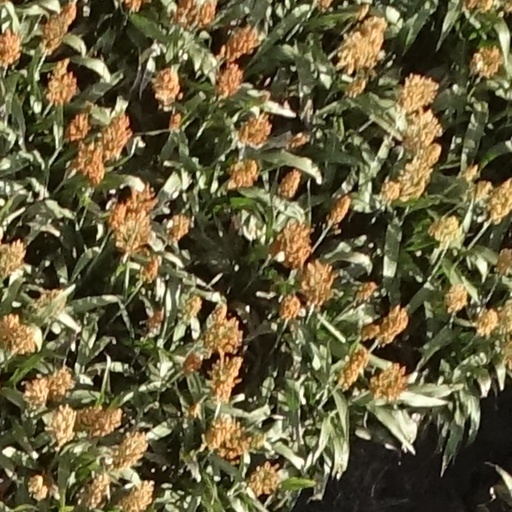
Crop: sorghum